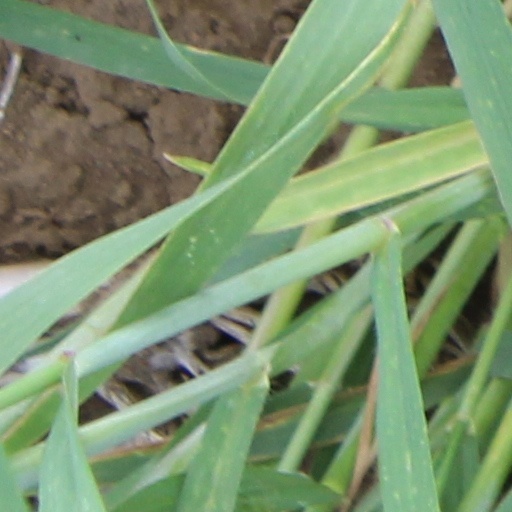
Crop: wheat